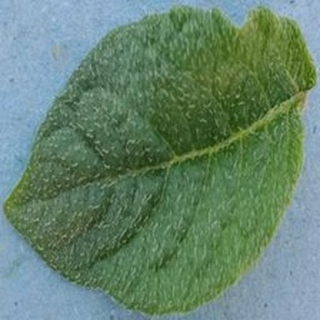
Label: healthy_potato